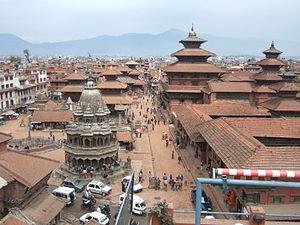
La place Patan Durbar à Patan, au Népal. Sue la droite, l'ancien palais royal est visible. Sur la gauche se trouve un alignement de temples indouistes.
Cet article recense les sites concernés par l'observatoire mondial des monuments en 2006.
La dynastie des Malla est une lignée de rois ayant régné sur le Népal, plus précisément sur et autour de la vallée de Katmandou, de 1201 de notre ère à 1769.